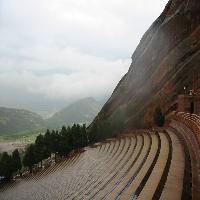
Weather: cloudy or overcast